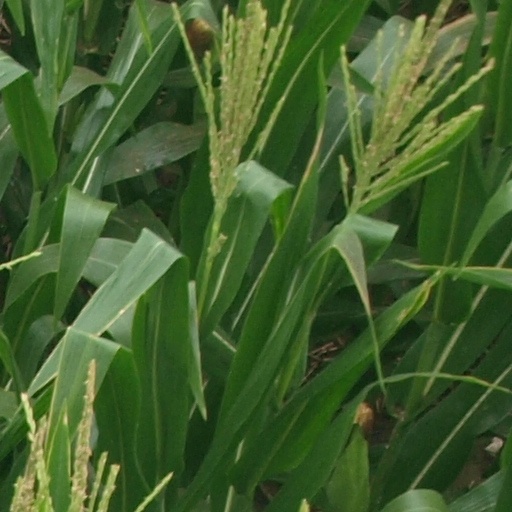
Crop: maize; corn